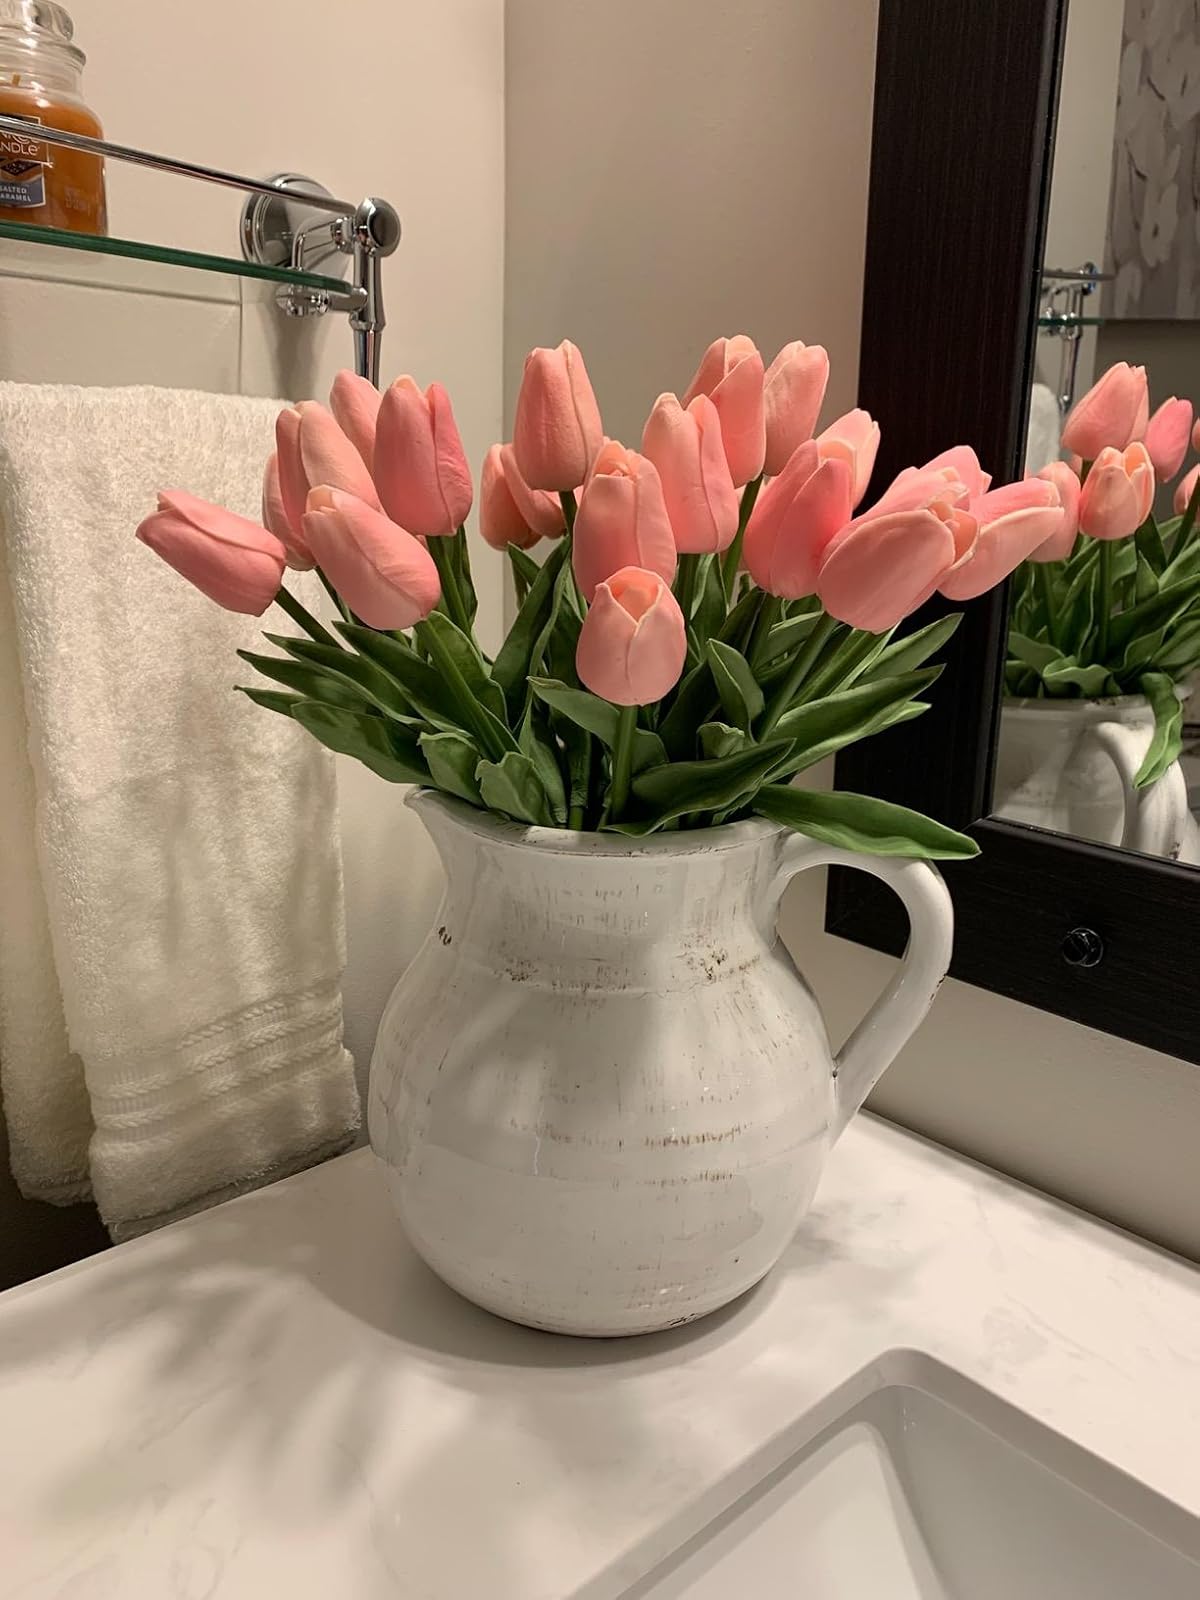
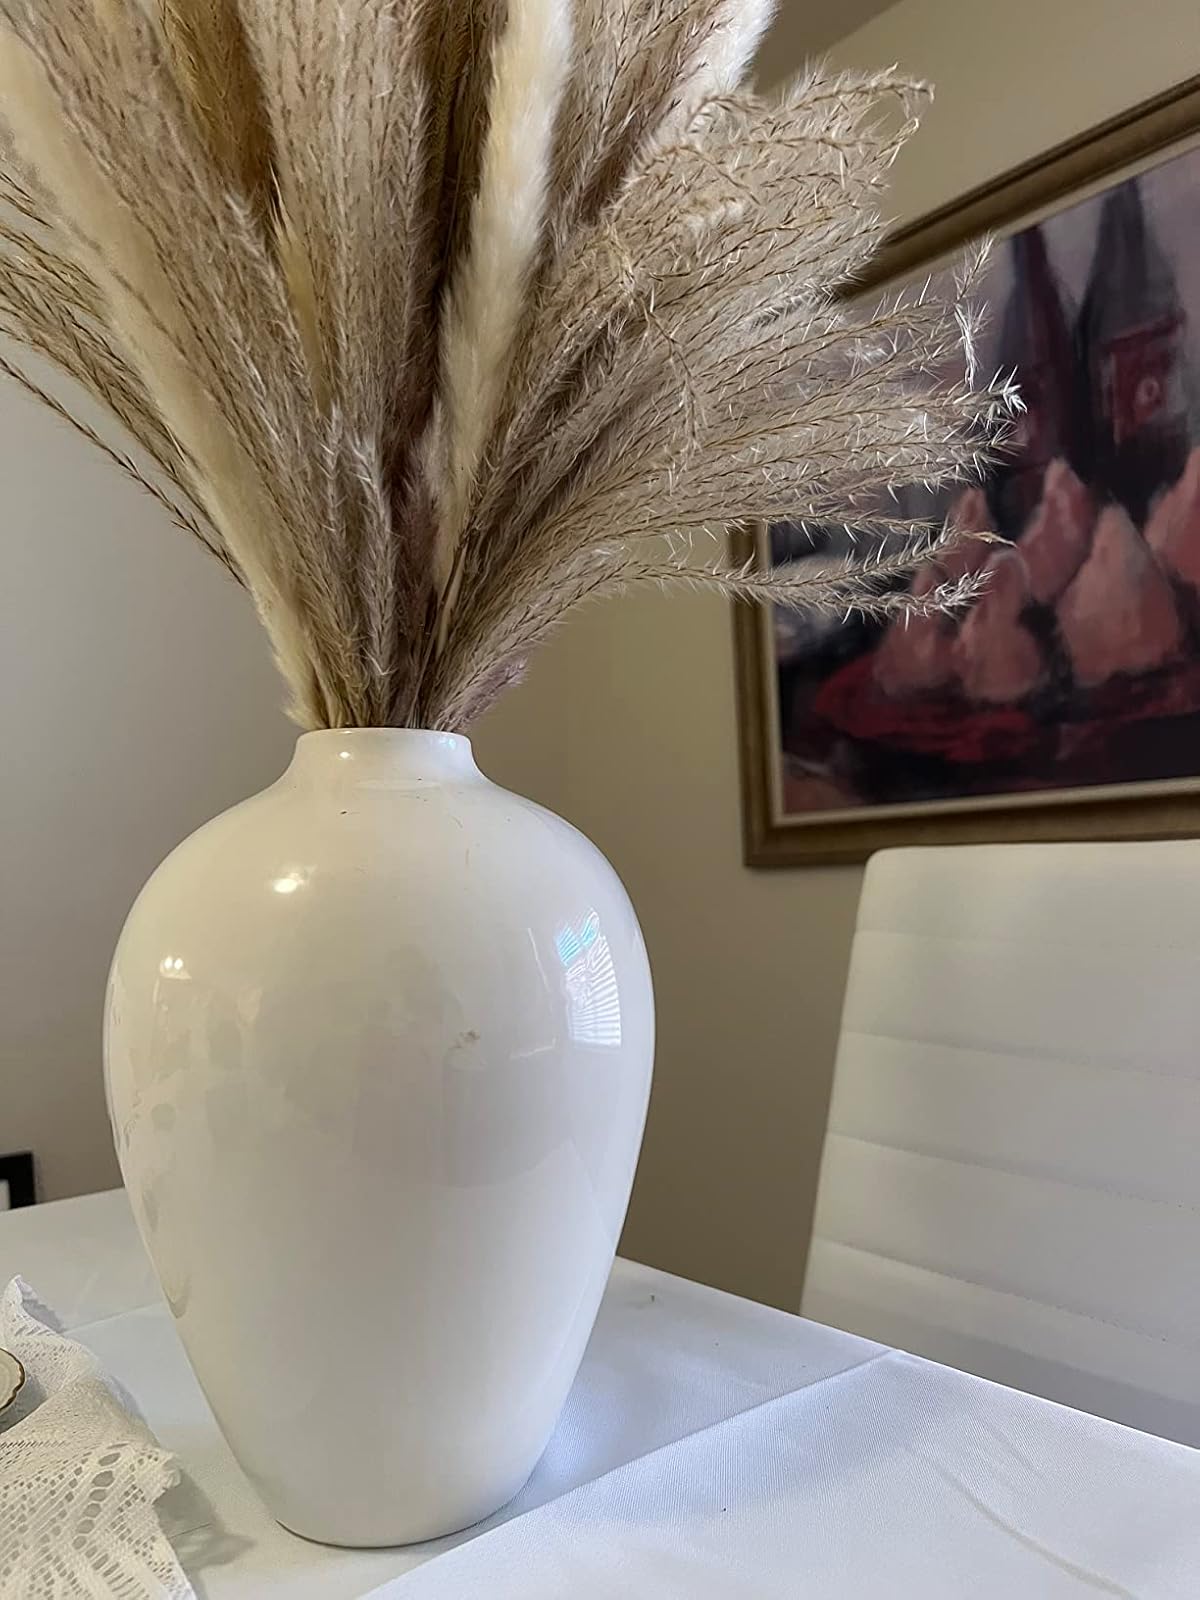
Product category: vase
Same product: no